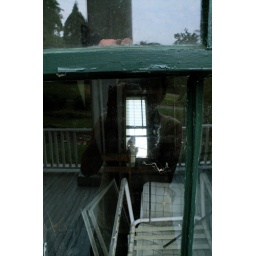
reflection in a mirror through a window